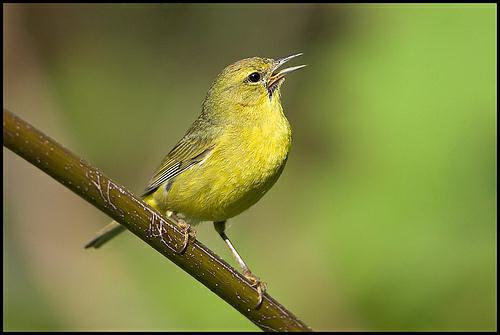
A photo of a orange crowned warbler